Southend Pier Railway

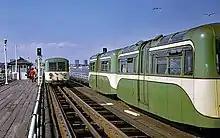
AC Cars electric trains in 1974. Note the third rail and longitudinal sleepers.

With the war ended, the pier became a popular attraction again. 2,750,000 passengers rode on the trains in 1946, and this had increased to 3,310,922 in 1947. By 1949 the original rolling stock was approaching 60 years old and so it was decided to replace it. New stock was ordered from AC Cars of Thames Ditton, the survivors of which worked the line until its closure in the mid-1970s. Twenty-eight cars were supplied, forming four trains of seven cars each, consisting of three motor cars and four trailer cars in M-T-T-M-T-T-M formation, the motors cars being operated in multiple. Each train could carry up to 260 passengers. At a top speed of , the journey took four minutes each way, and during peak periods a train ran every five minutes, continuing until 11 pm. The record for passengers carried in one day stands at 55,000, and then new trains carried a record 4,713,082 passengers in 1949, the only year when numbers exceeded four million.